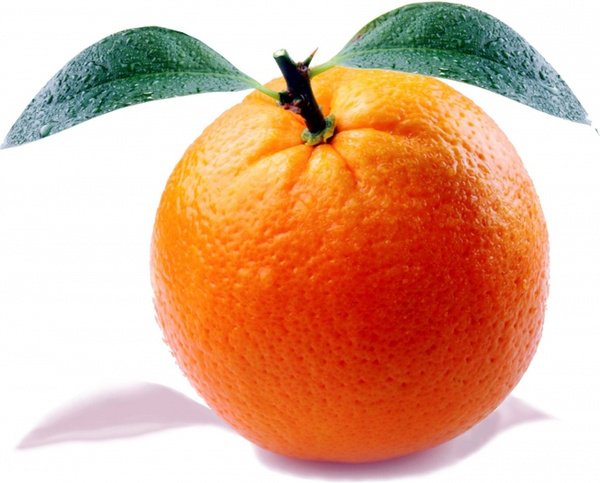
Label: Orange